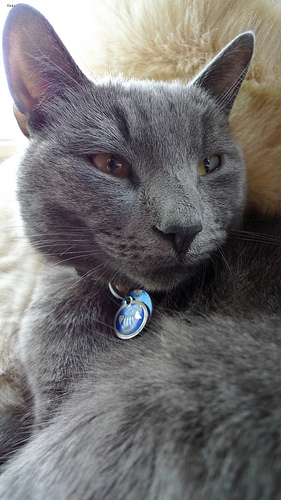
Breed: russian blue